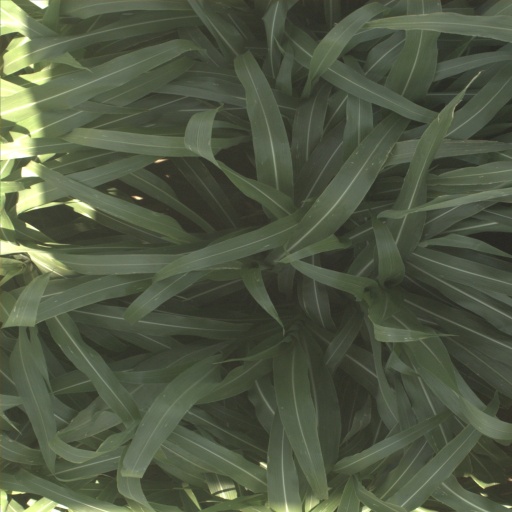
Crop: sorghum